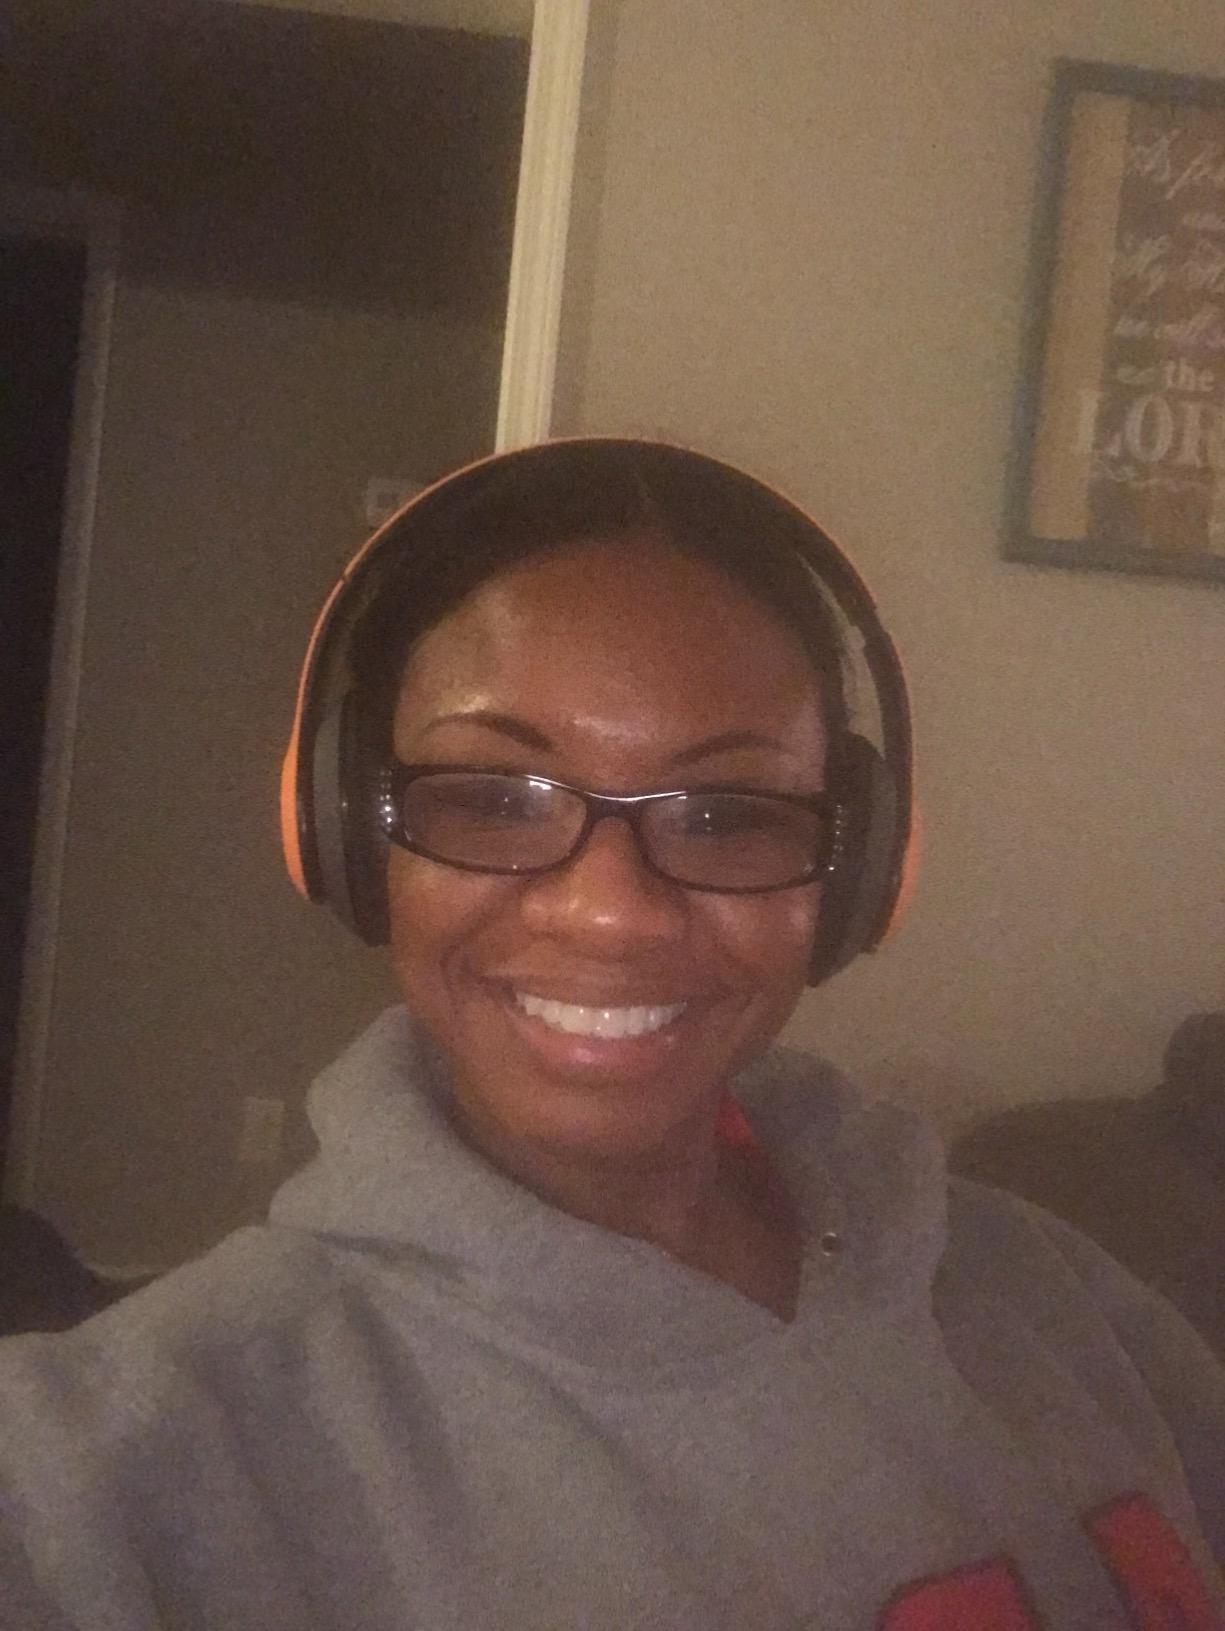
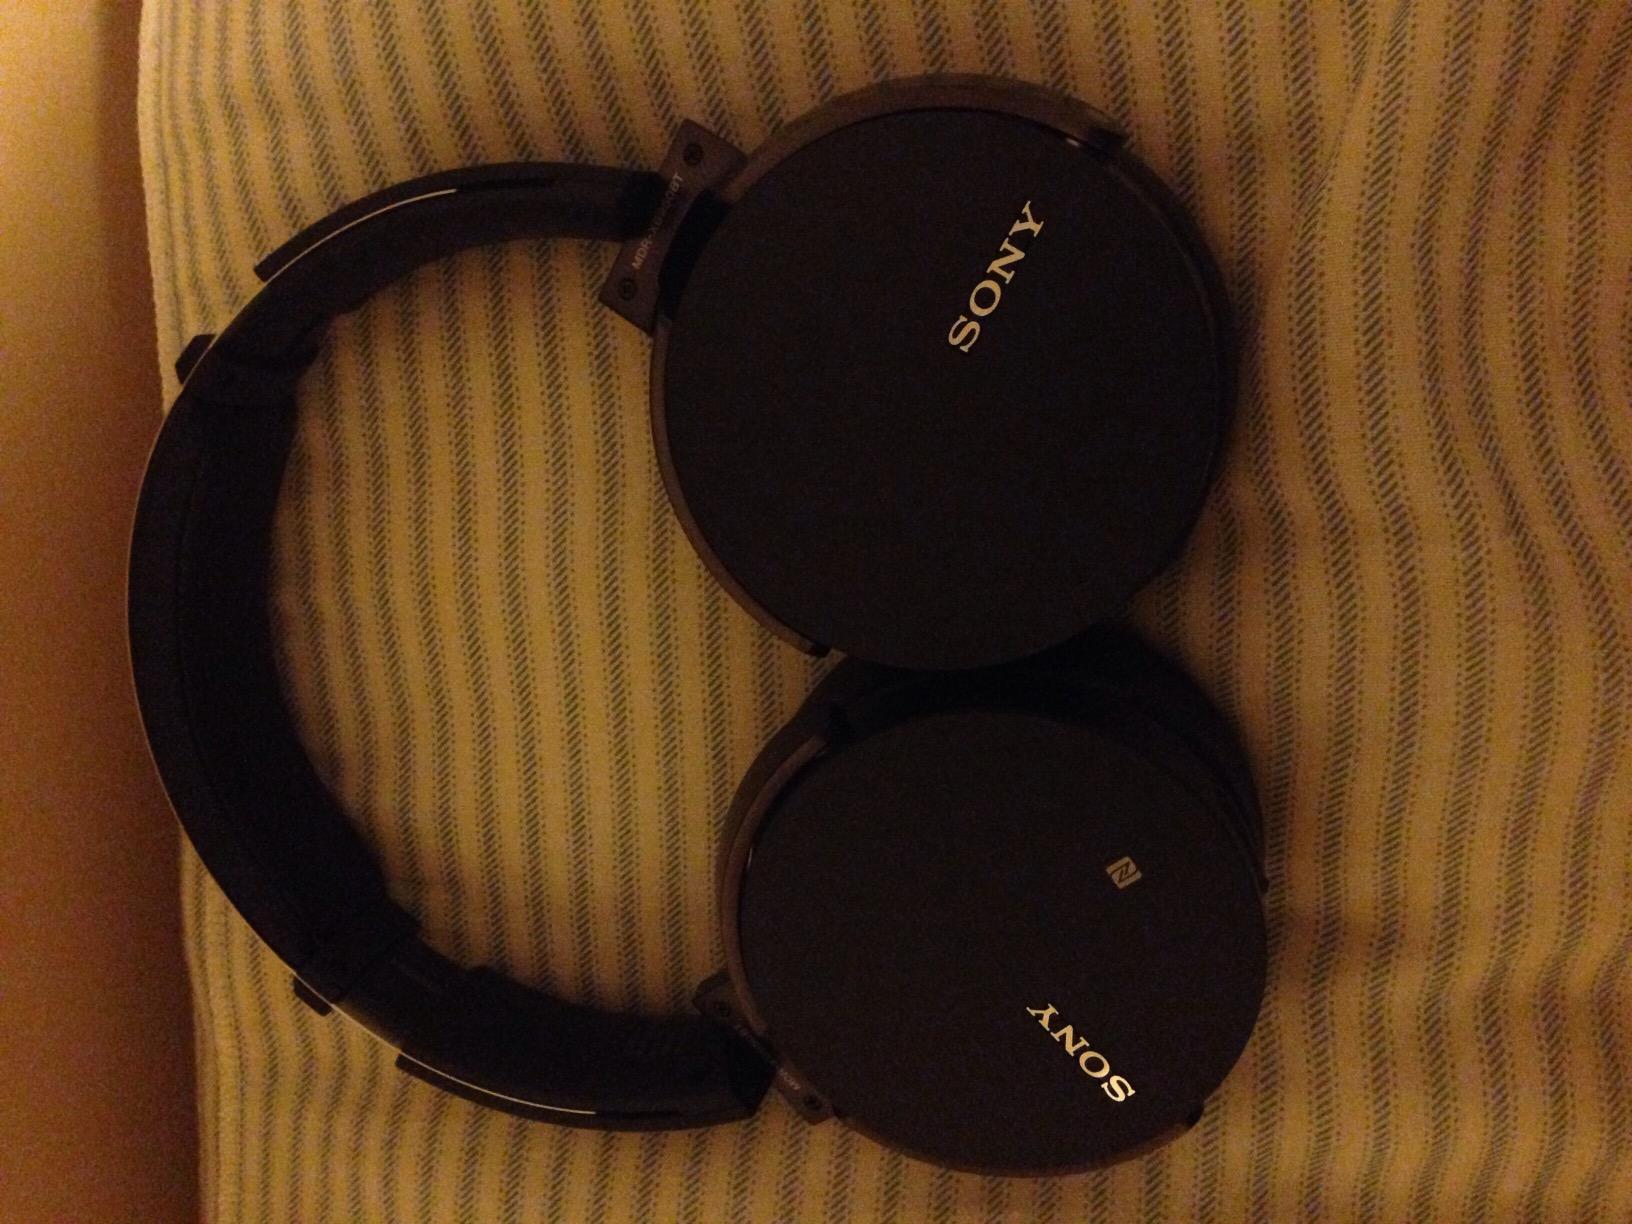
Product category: headphones
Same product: no